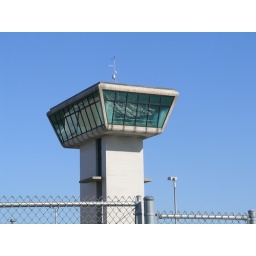
You can see the reflection of the water in the windows of the tower